Edgar Davids

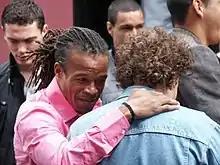
Davids embraces Ajax team manager David Endt during his second period at Ajax, with Thomas Vermaelen and Gregory van der Wiel behind.

At the start of the 1996–97 season, Davids moved to Italy to play for AC Milan on a free transfer alongside team-mate Michael Reiziger, both early beneficiaries of the "Bosman ruling". In an unsuccessful season in which defending champions Milan changed their manager twice and finished 11th in Serie A, Davids broke his leg in a 1–0 defeat at Perugia on 23 February 1997. After failing to recover his place in the team he was allowed to join league rivals Juventus in December 1997 for a reduced 9 billion Italian lire (£3 million) transfer fee. At Milan, Davids had been one of the biggest disappointments of the first half of the Serie A season, his teammate Alessandro Costacurta was critical of his character, calling him the "rotten apple" of the dressing room.